Liancourt Rocks

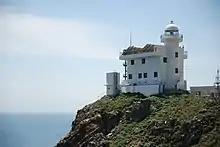
The base that houses South Korean police guards on the Liancourt Rocks' East Islet

U.S. and French whaleships cruised for right whales off the rocks between 1849 and 1892.